Vorkutlag

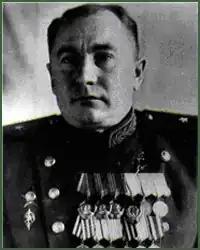
Major-General Mikhail Mitrofanovich Maltsev

As a significant coal production center, Vorkutlag played a major role in the Soviet Union's war economy, supplying the factories of the war machine. Because of Germany's initial strides in the war, the Soviet Union's major coal supplier was Ukraine. By the end of 1941, the Nazi army had occupied virtually all of Ukraine, cutting Soviet coal production in half. In 1943 the Vorkutlag's prisoner population exploded, as did the rate of coal extraction. On March 17, 1943, the importance of Vorkutlag coal was underscored with the replacement of camp director with Engineer-Colonel (and later Major-General) . Maltsev was personally selected by NKVD director Beria to oversee the camp's production.